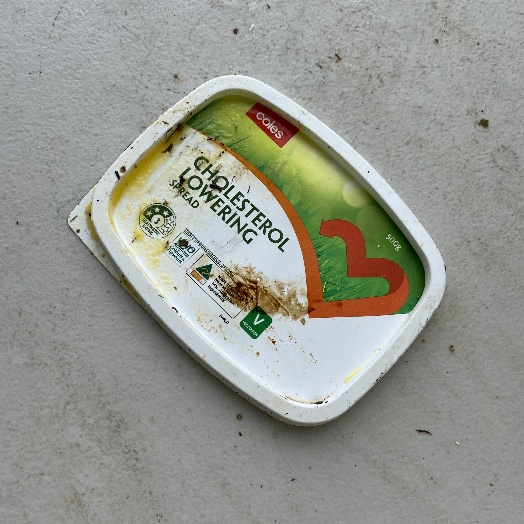
Label: Plastic